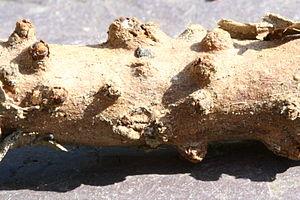
Seiridium cardinale est une espèce de champignons ascomycètes de la famille des Amphisphaeriaceae.
Seiridium est un genre de champignons ascomycètes de la famille des Amphisphaeriaceae.
Les Amphisphaeriaceae sont une famille de champignons ascomycètes de l'ordre des Xylariales qui contient une quarantaine de genres.